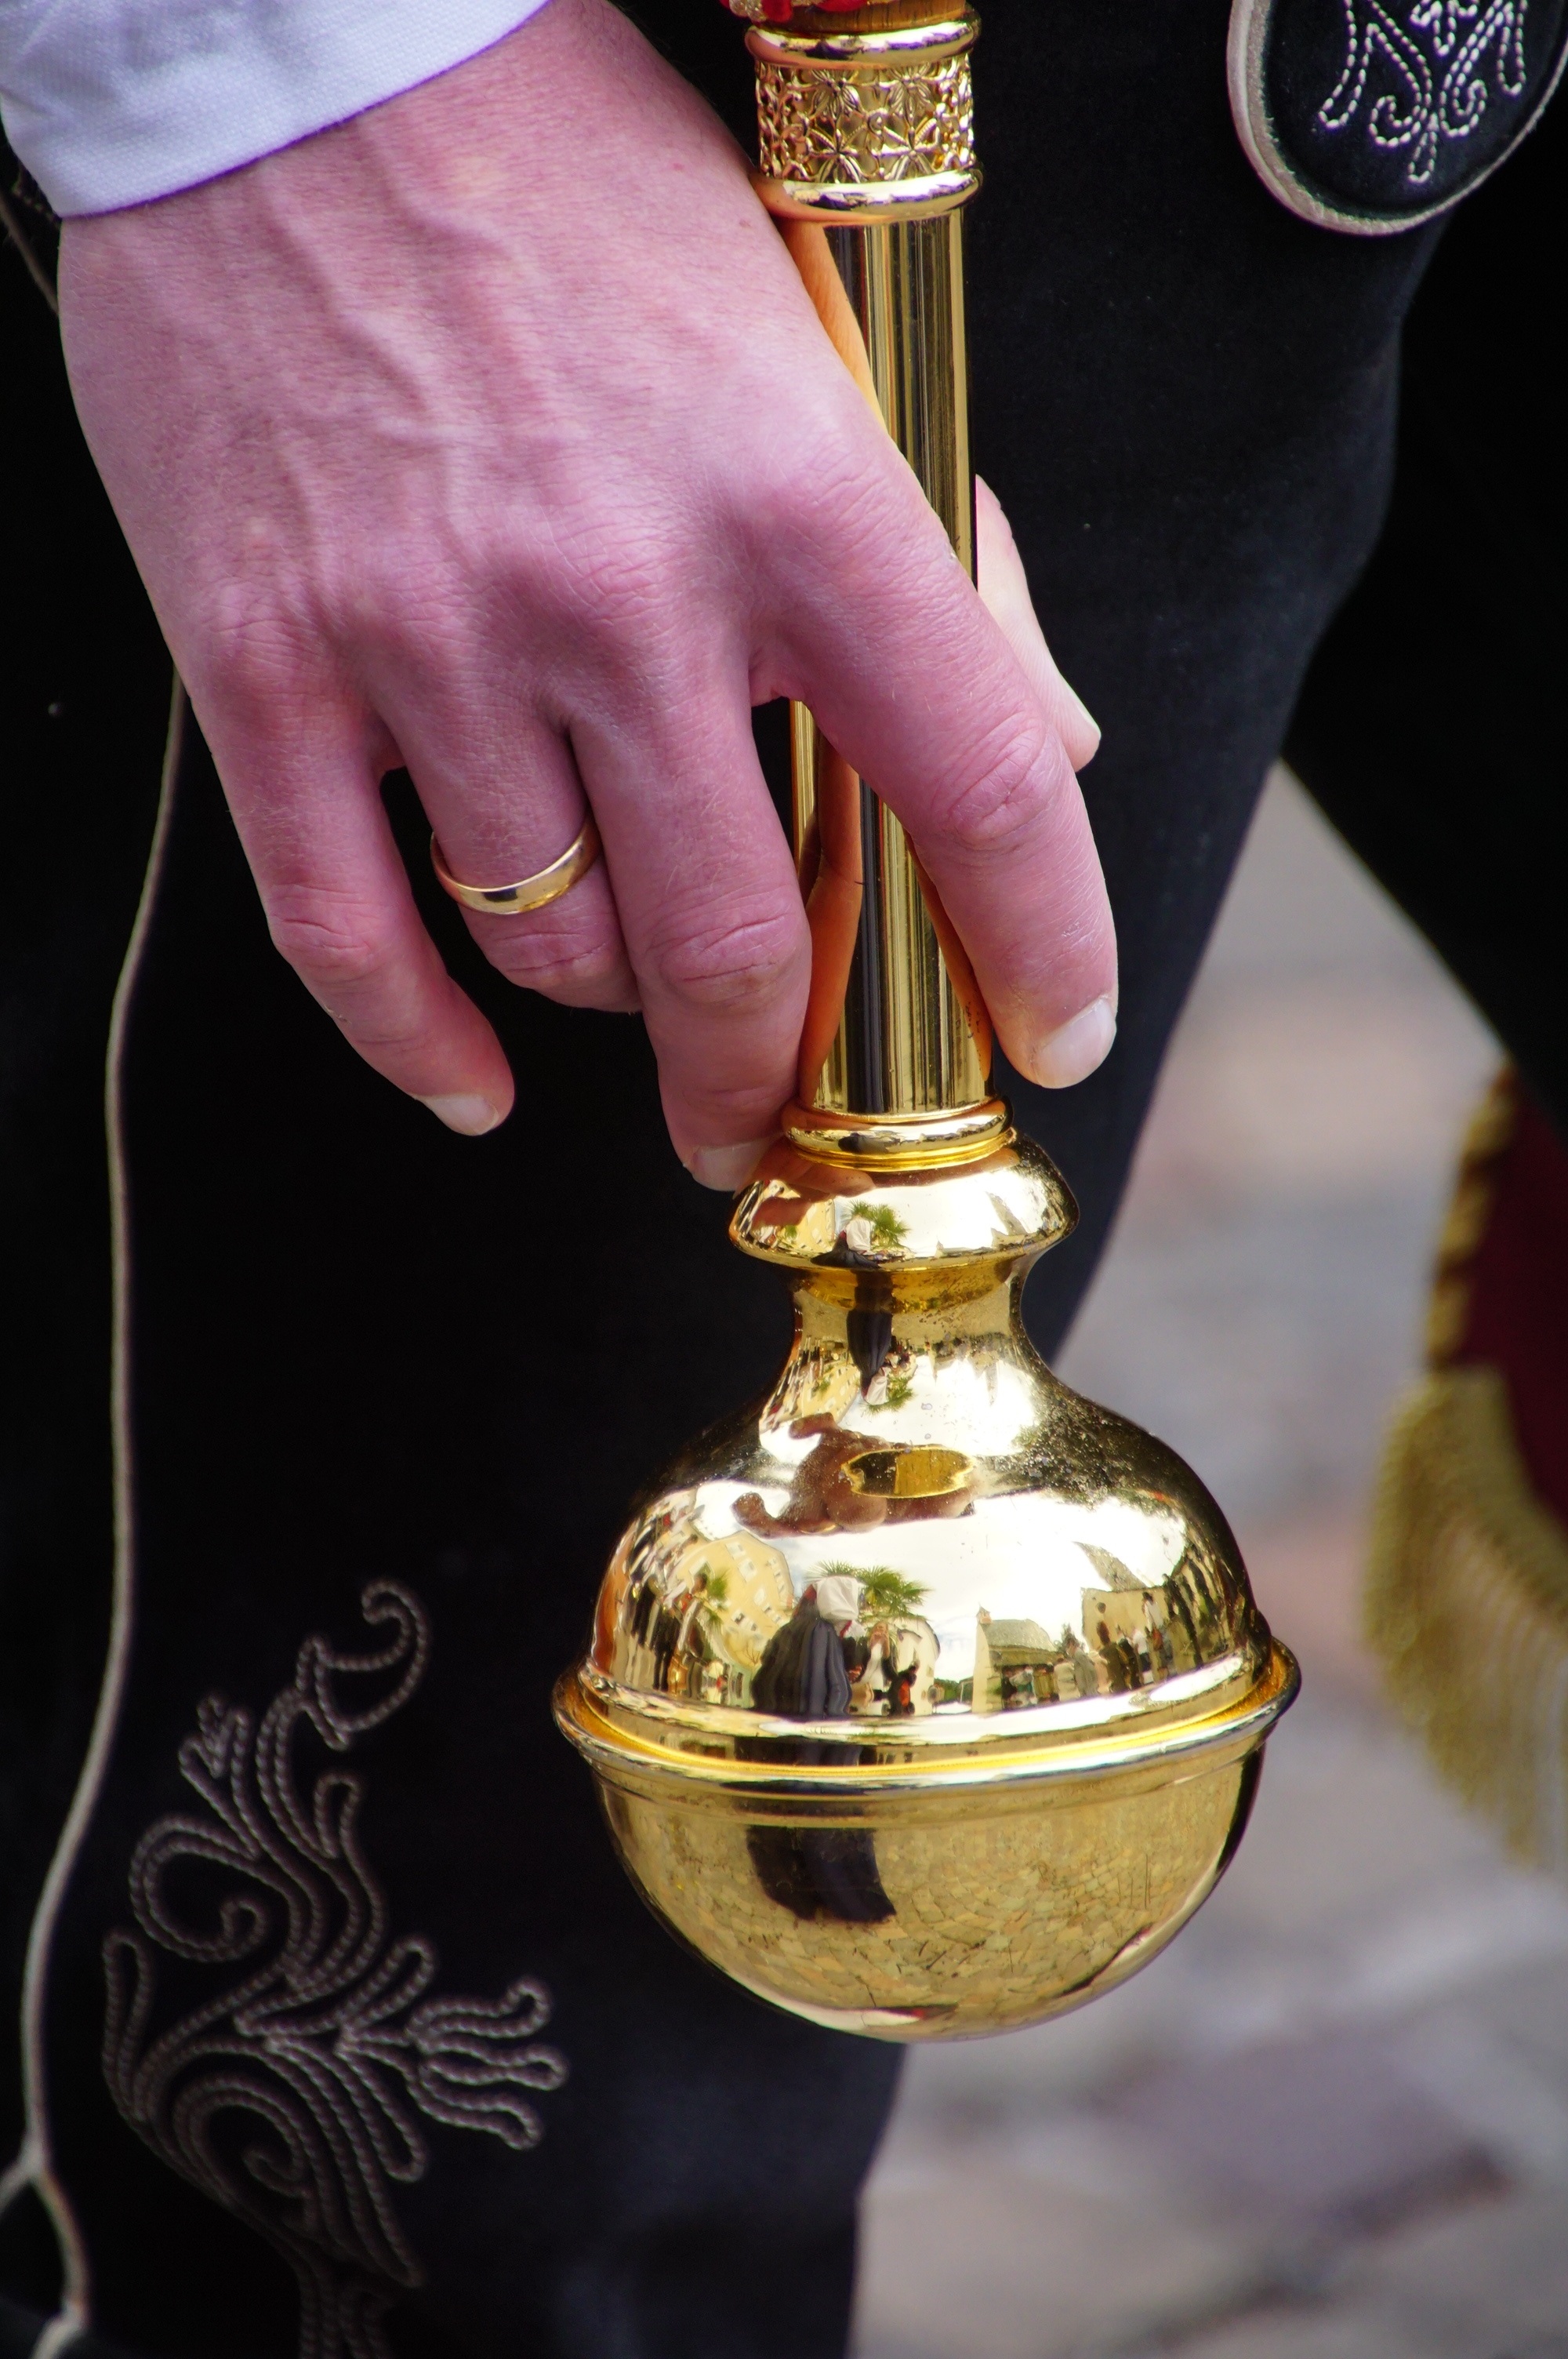
hand, man, wine, ring, glass, band, finger, palm, drink, musician, lighting, married, ornament, fingers, champagne, detail, five, nero, costume, trophy, perfume, altoadige, sudtirol, tyrolean, lederhose, musical band, distilled beverage